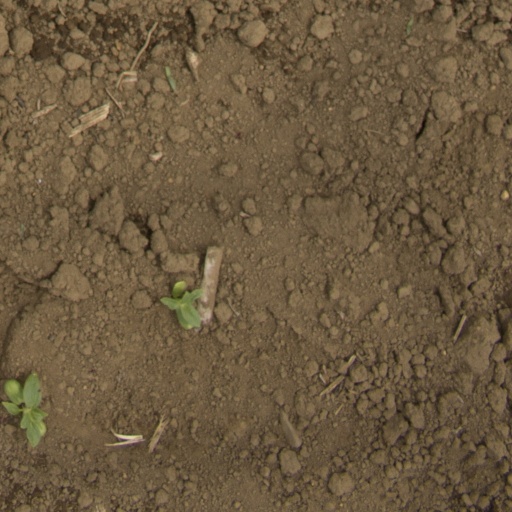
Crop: Jerusalem artichoke